Prehistory of Australia

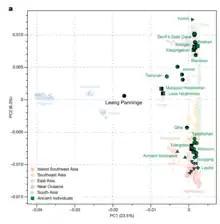
PCA calculated on present-day and ancient individuals from eastern Eurasia and Oceania. PC1 (23,8%) distinguish East-Eurasians and Australo-Melanesians, while PC2 (6,3%) differentiates East-Eurasians along a North to South cline.

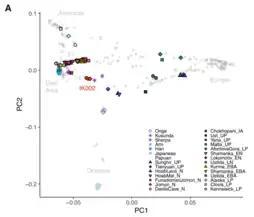
Principal component analysis (PCA) of ancient and modern day individuals from worldwide populations. Oceanians (Aboriginal Australians and Papuans) are most differentiated from both East-Eurasians and West-Eurasians.

Archeological evidence indicates that the ancestors of today's Aboriginal Australians first migrated to the continent 50,000 to 65,000 years ago. Genomic studies suggest that the peopling of Australia happened between 43,000 to 60,000 years ago.